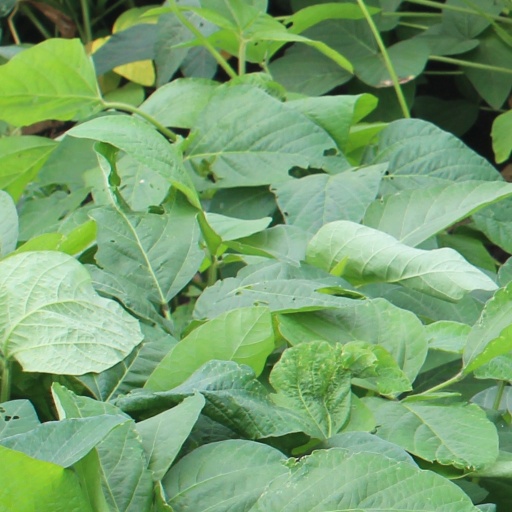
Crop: soybean